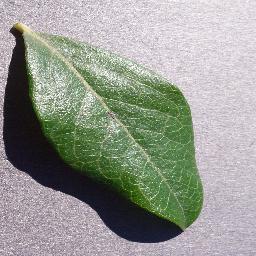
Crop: blueberry
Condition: healthy